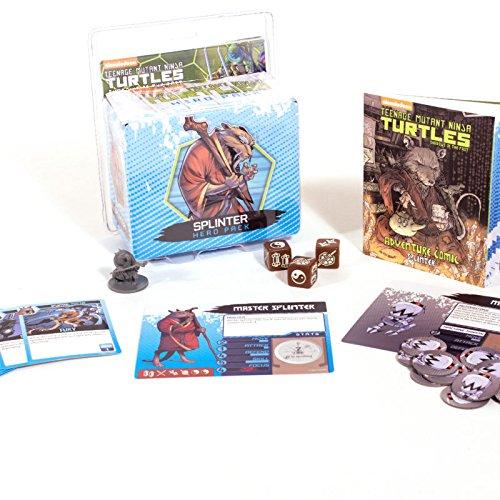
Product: IDW Games Teenage Mutant Ninja Turtles: Splinter Hero Pack Accessory
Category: Toys & Games | Games & Accessories | Board Games
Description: Requires Teenage Mutant Ninja Turtles: Shadows of the past board game to play.
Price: $16.99
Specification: ProductDimensions:5.5x2.9x6.3inches|ItemWeight:3.52ounces|ShippingWeight:3.52ounces(Viewshippingratesandpolicies)|DomesticShipping:ItemcanbeshippedwithinU.S.|InternationalShipping:ThisitemcanbeshippedtoselectcountriesoutsideoftheU.S.LearnMore|ASIN:B075BC9GJV|Itemmodelnumber:SEP170599|Manufacturerrecommendedage:15yearsandup